Pinball

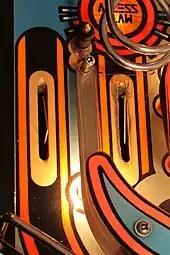
Rollovers detect when the ball passes over them.

"Kickers" and "slingshots" are rubber pads that propel the ball away upon impact, like bumpers, but are usually a horizontal side of a wall. Every recent pinball machine includes slingshots to the upper left and upper right of the lowest set of flippers; older games used more experimental arrangements. They operate similarly to pop bumpers, with a switch on each side of a solenoid-operated lever arm in a typical arrangement. The switches are closed by ball contact with the rubber on the kicker's face, which activates the solenoid.